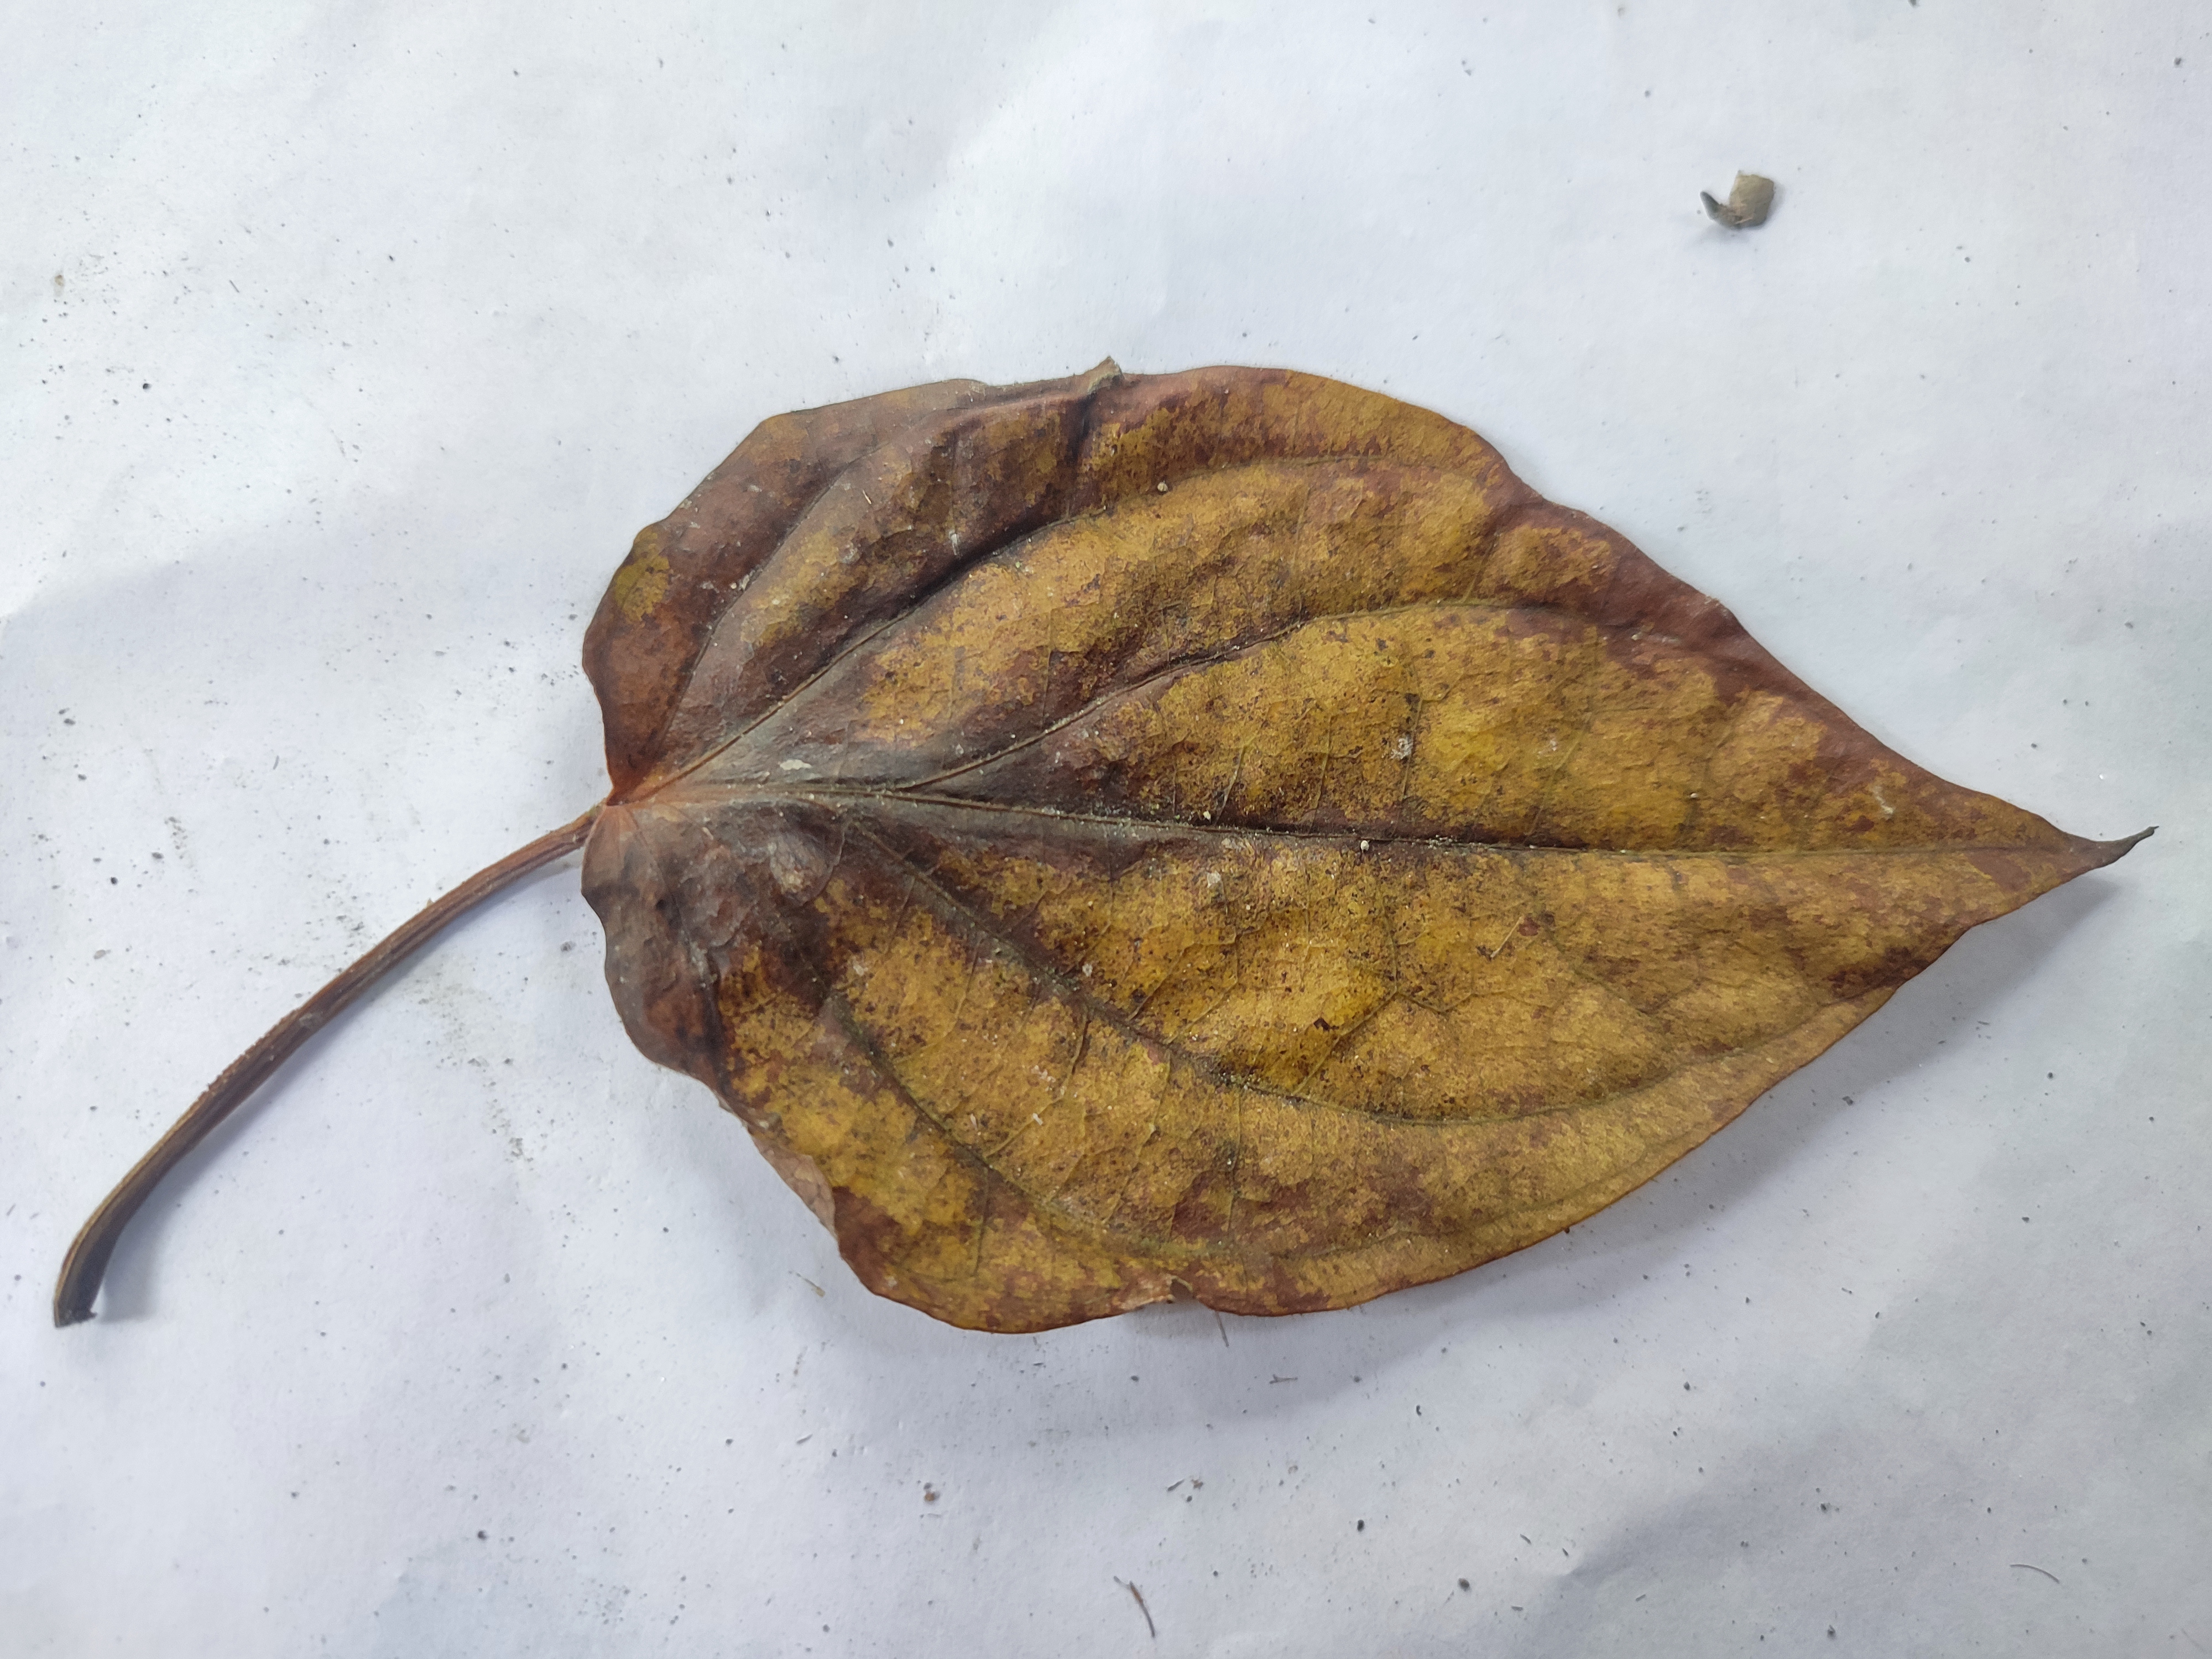
Label: Dried_Leaf